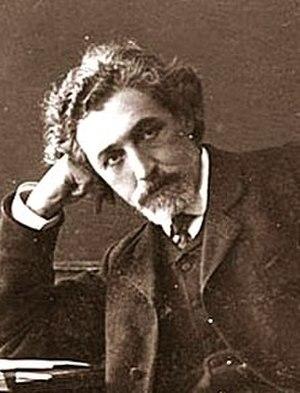
Gueorgui Apollonovitch Gapone, né le 5 février 1870 et mort le 28 mars 1906 à Ozerki dans la banlieue de Saint-Pétersbourg, est un prêtre orthodoxe russe.